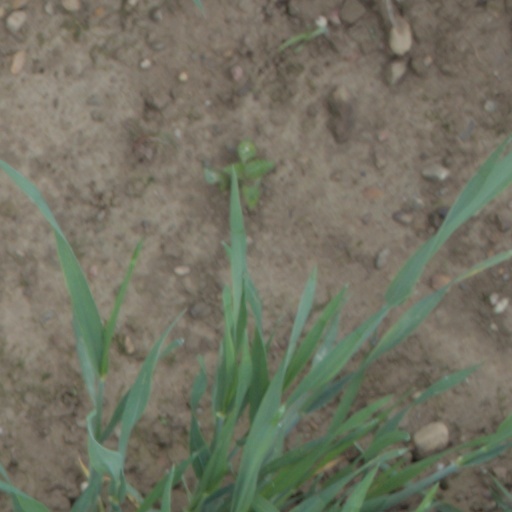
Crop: wheat